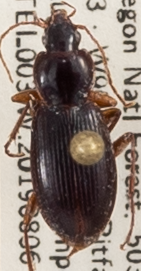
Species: Synuchus impunctatus
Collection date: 2019-08-06
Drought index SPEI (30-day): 0.608
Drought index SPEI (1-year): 1.45
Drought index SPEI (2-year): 1.13